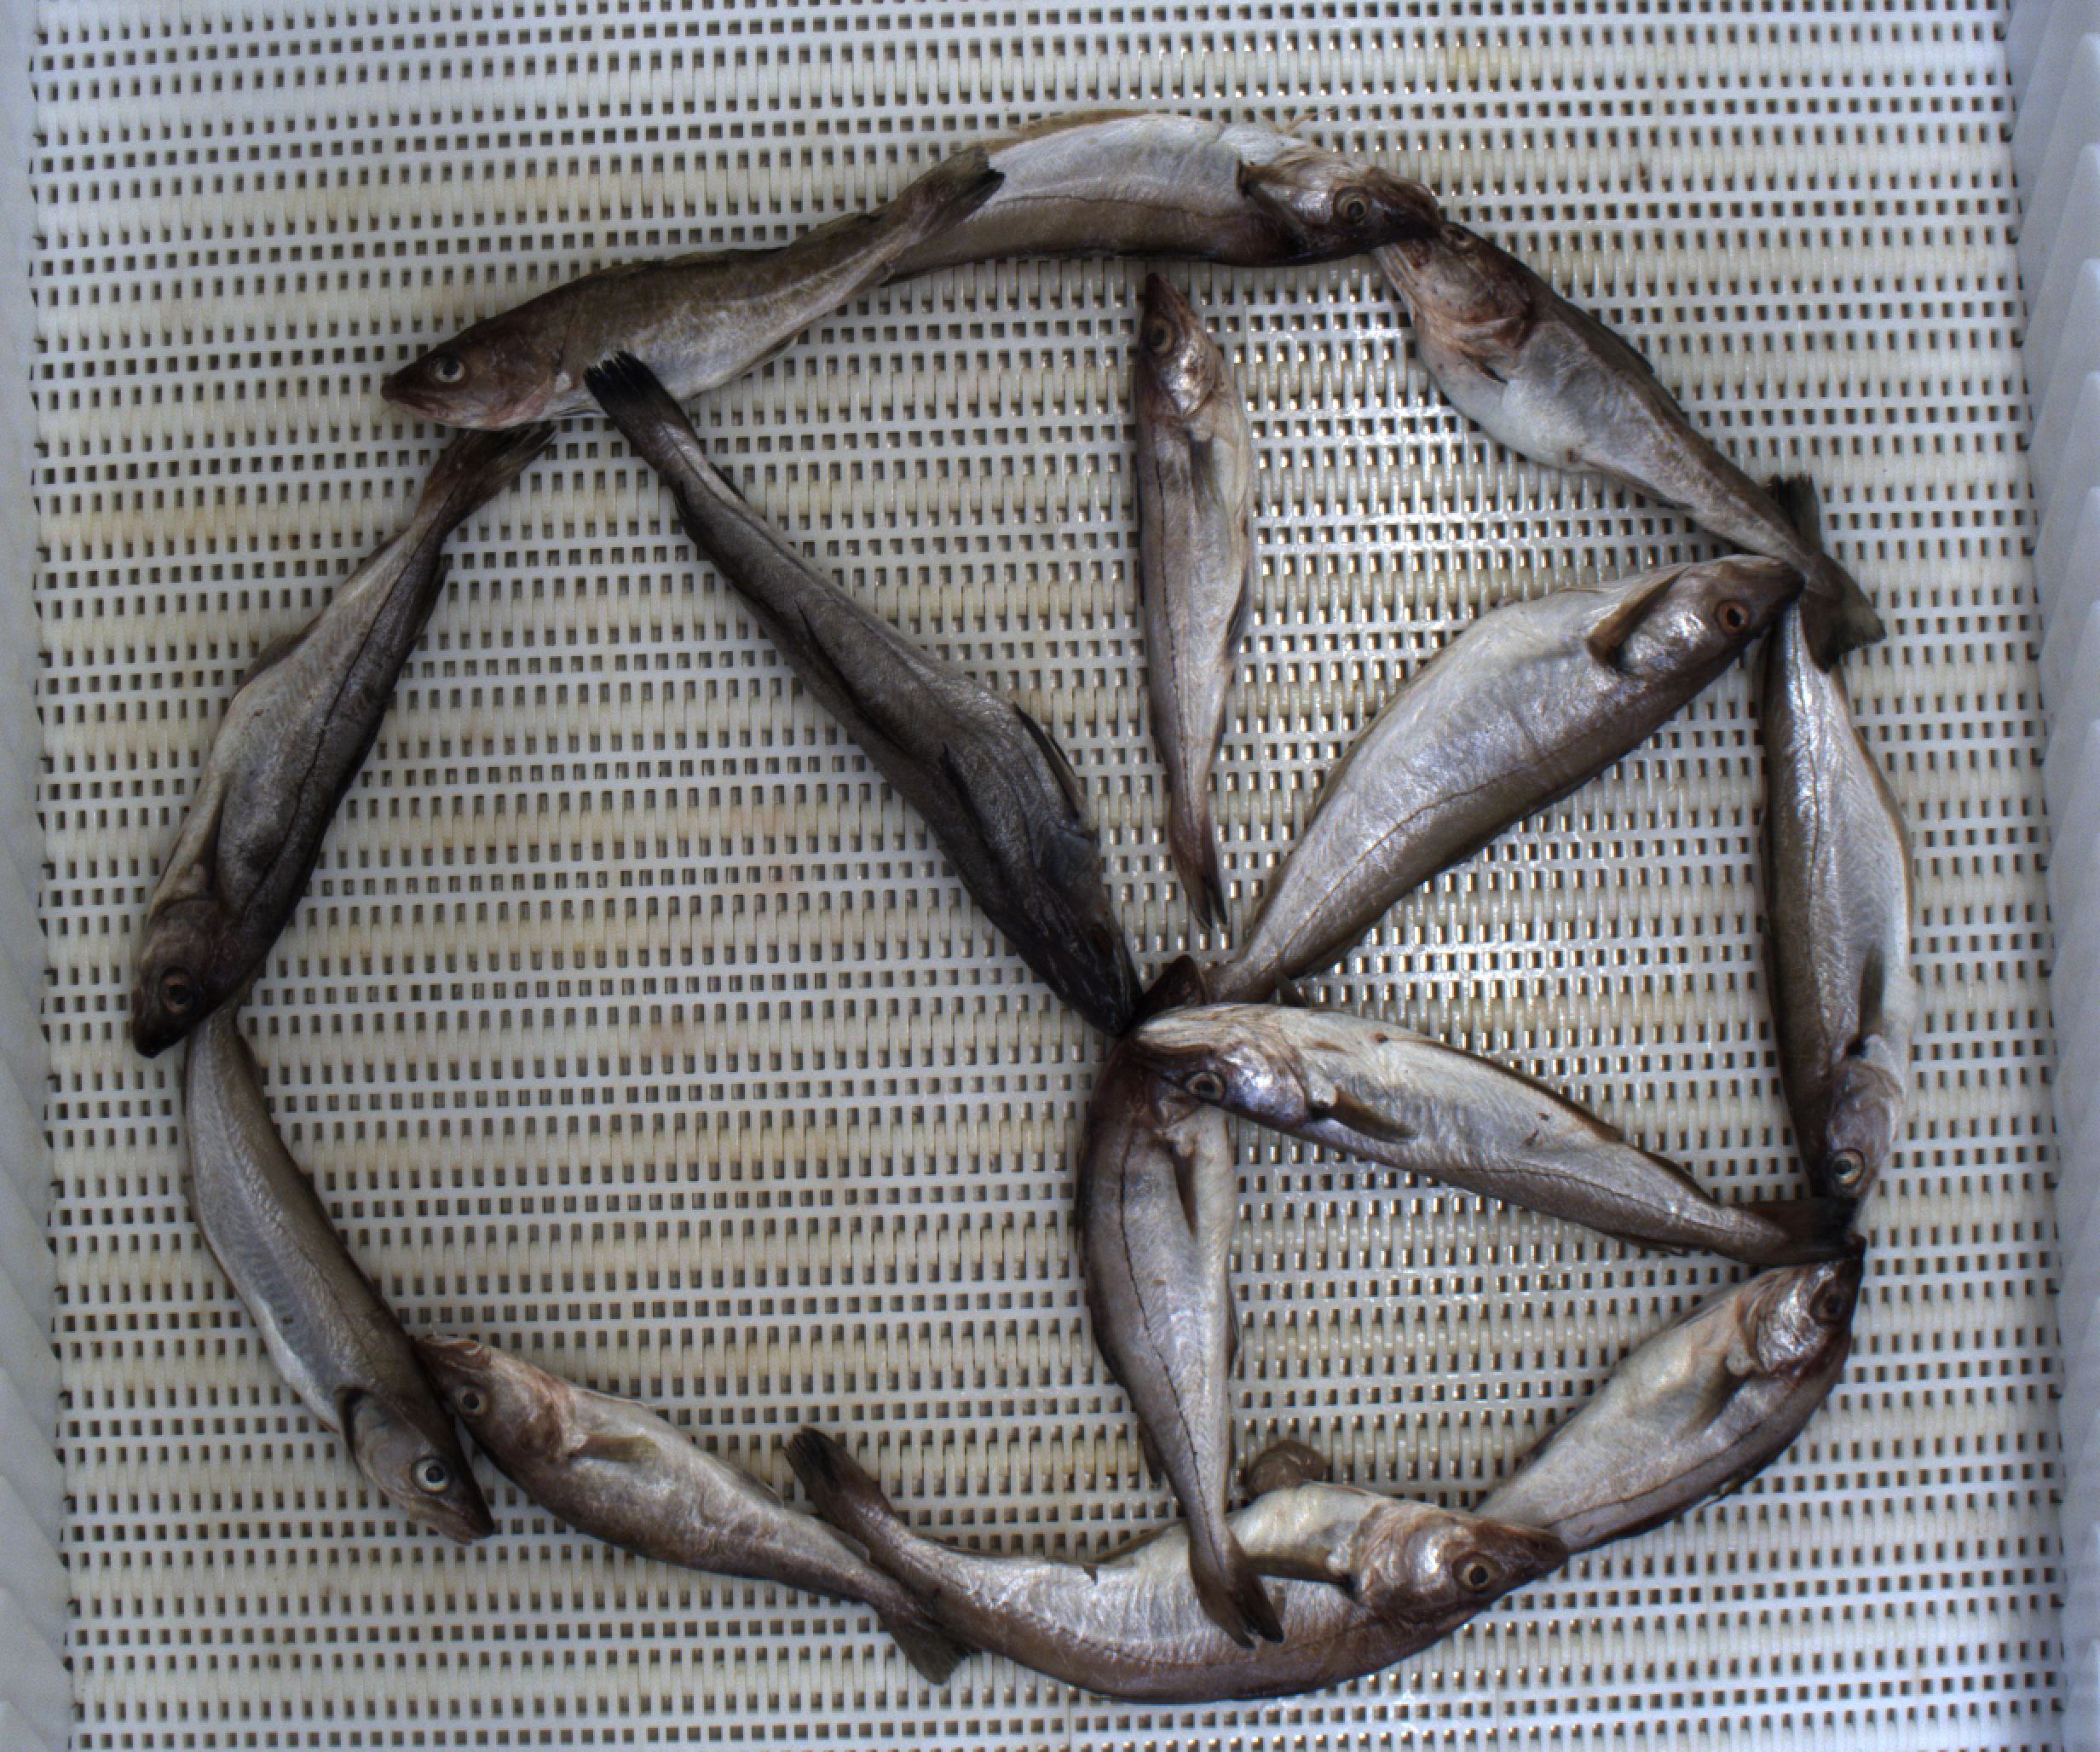
Total fish: 14
Cod: 3
Haddock: 4
Whiting: 6
Hake: 1
Horse mackerel: 0
Saithe: 0
Other: 0